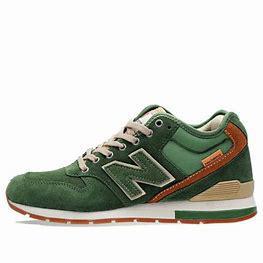
Brand: New
Model: Balance New Balance 996 Marathon